Light + Shade

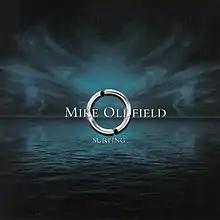
The "Surfing" single

One of the Vocaloid tracks, "Surfing", was meant to be the album's first single, according to the Spanish website zm.nu. A promo single was released on 3 September 2005.